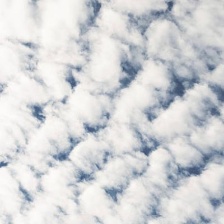
Cloud type: Cirrocumulus